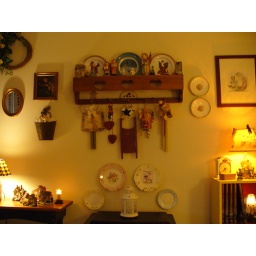
This is a shelf in my living room over the fireplace. Lots of plates and little lights too!